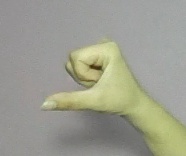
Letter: waw